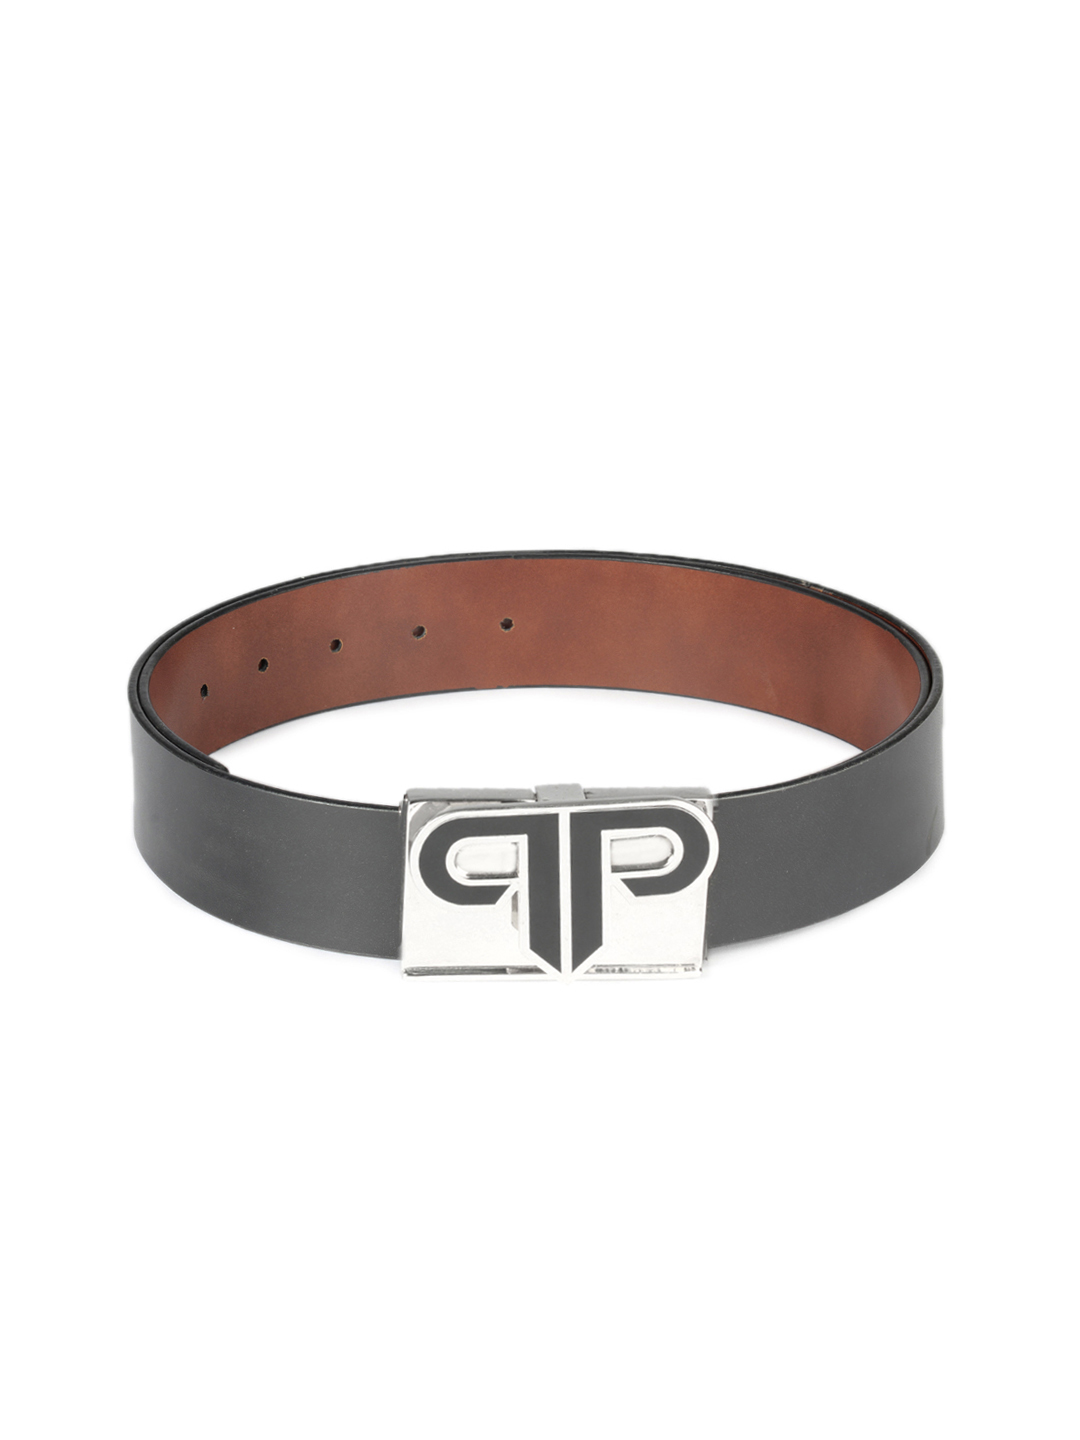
Provogue Men Black Leather Belt
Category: Accessories / Belts / Belts
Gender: Men
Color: Black
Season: Summer 2012
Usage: Casual